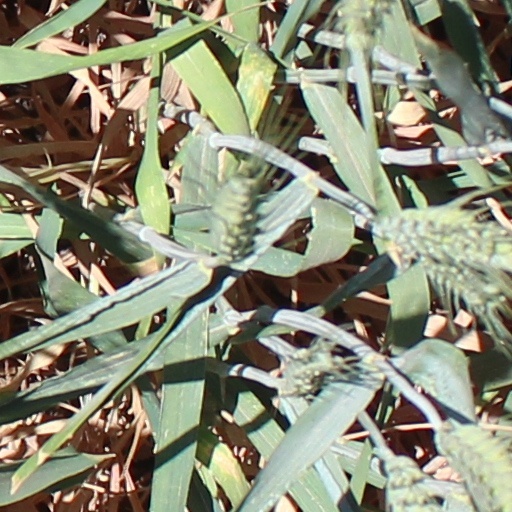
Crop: wheat